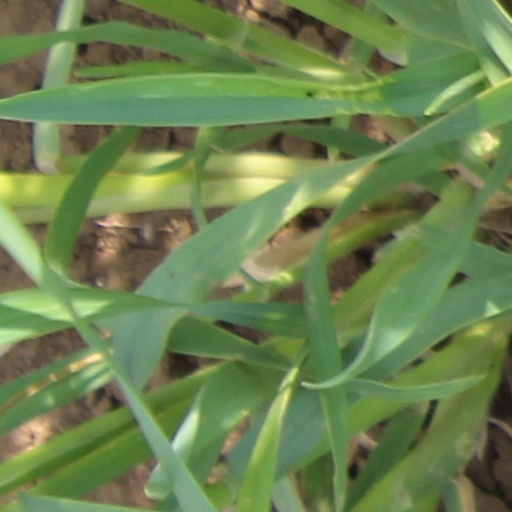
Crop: wheat